Witold Pilecki

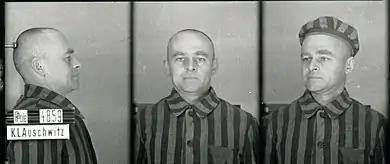
Witold Pilecki as KL-Auschwitz prisoner KL Number 4859, 1940

While in various slave labor "kommandos" and surviving pneumonia at Auschwitz, Pilecki organized an underground Military Organization Union ("Związek Organizacji Wojskowej", "ZOW"). Its tasks were to improve the morale of the inmates, provide news from outside the camp, distribute extra food and clothing to its members, set up intelligence networks, and train detachments to take over the camp in the event of a relief attack. "ZOW" was organized as secret cells, each of five members. Over time, many smaller underground organizations at Auschwitz eventually merged with "ZOW".